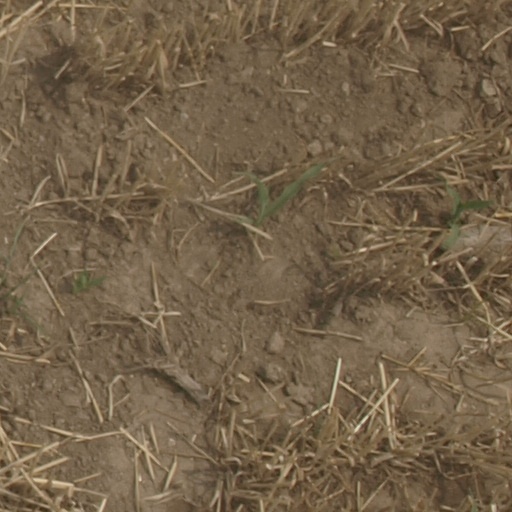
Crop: maize; corn